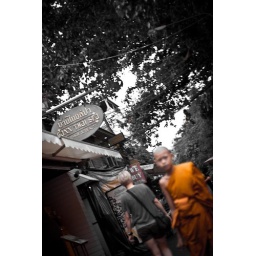
A novice monk is walking down an alley near the popular street of Khao San Road, Bangkok